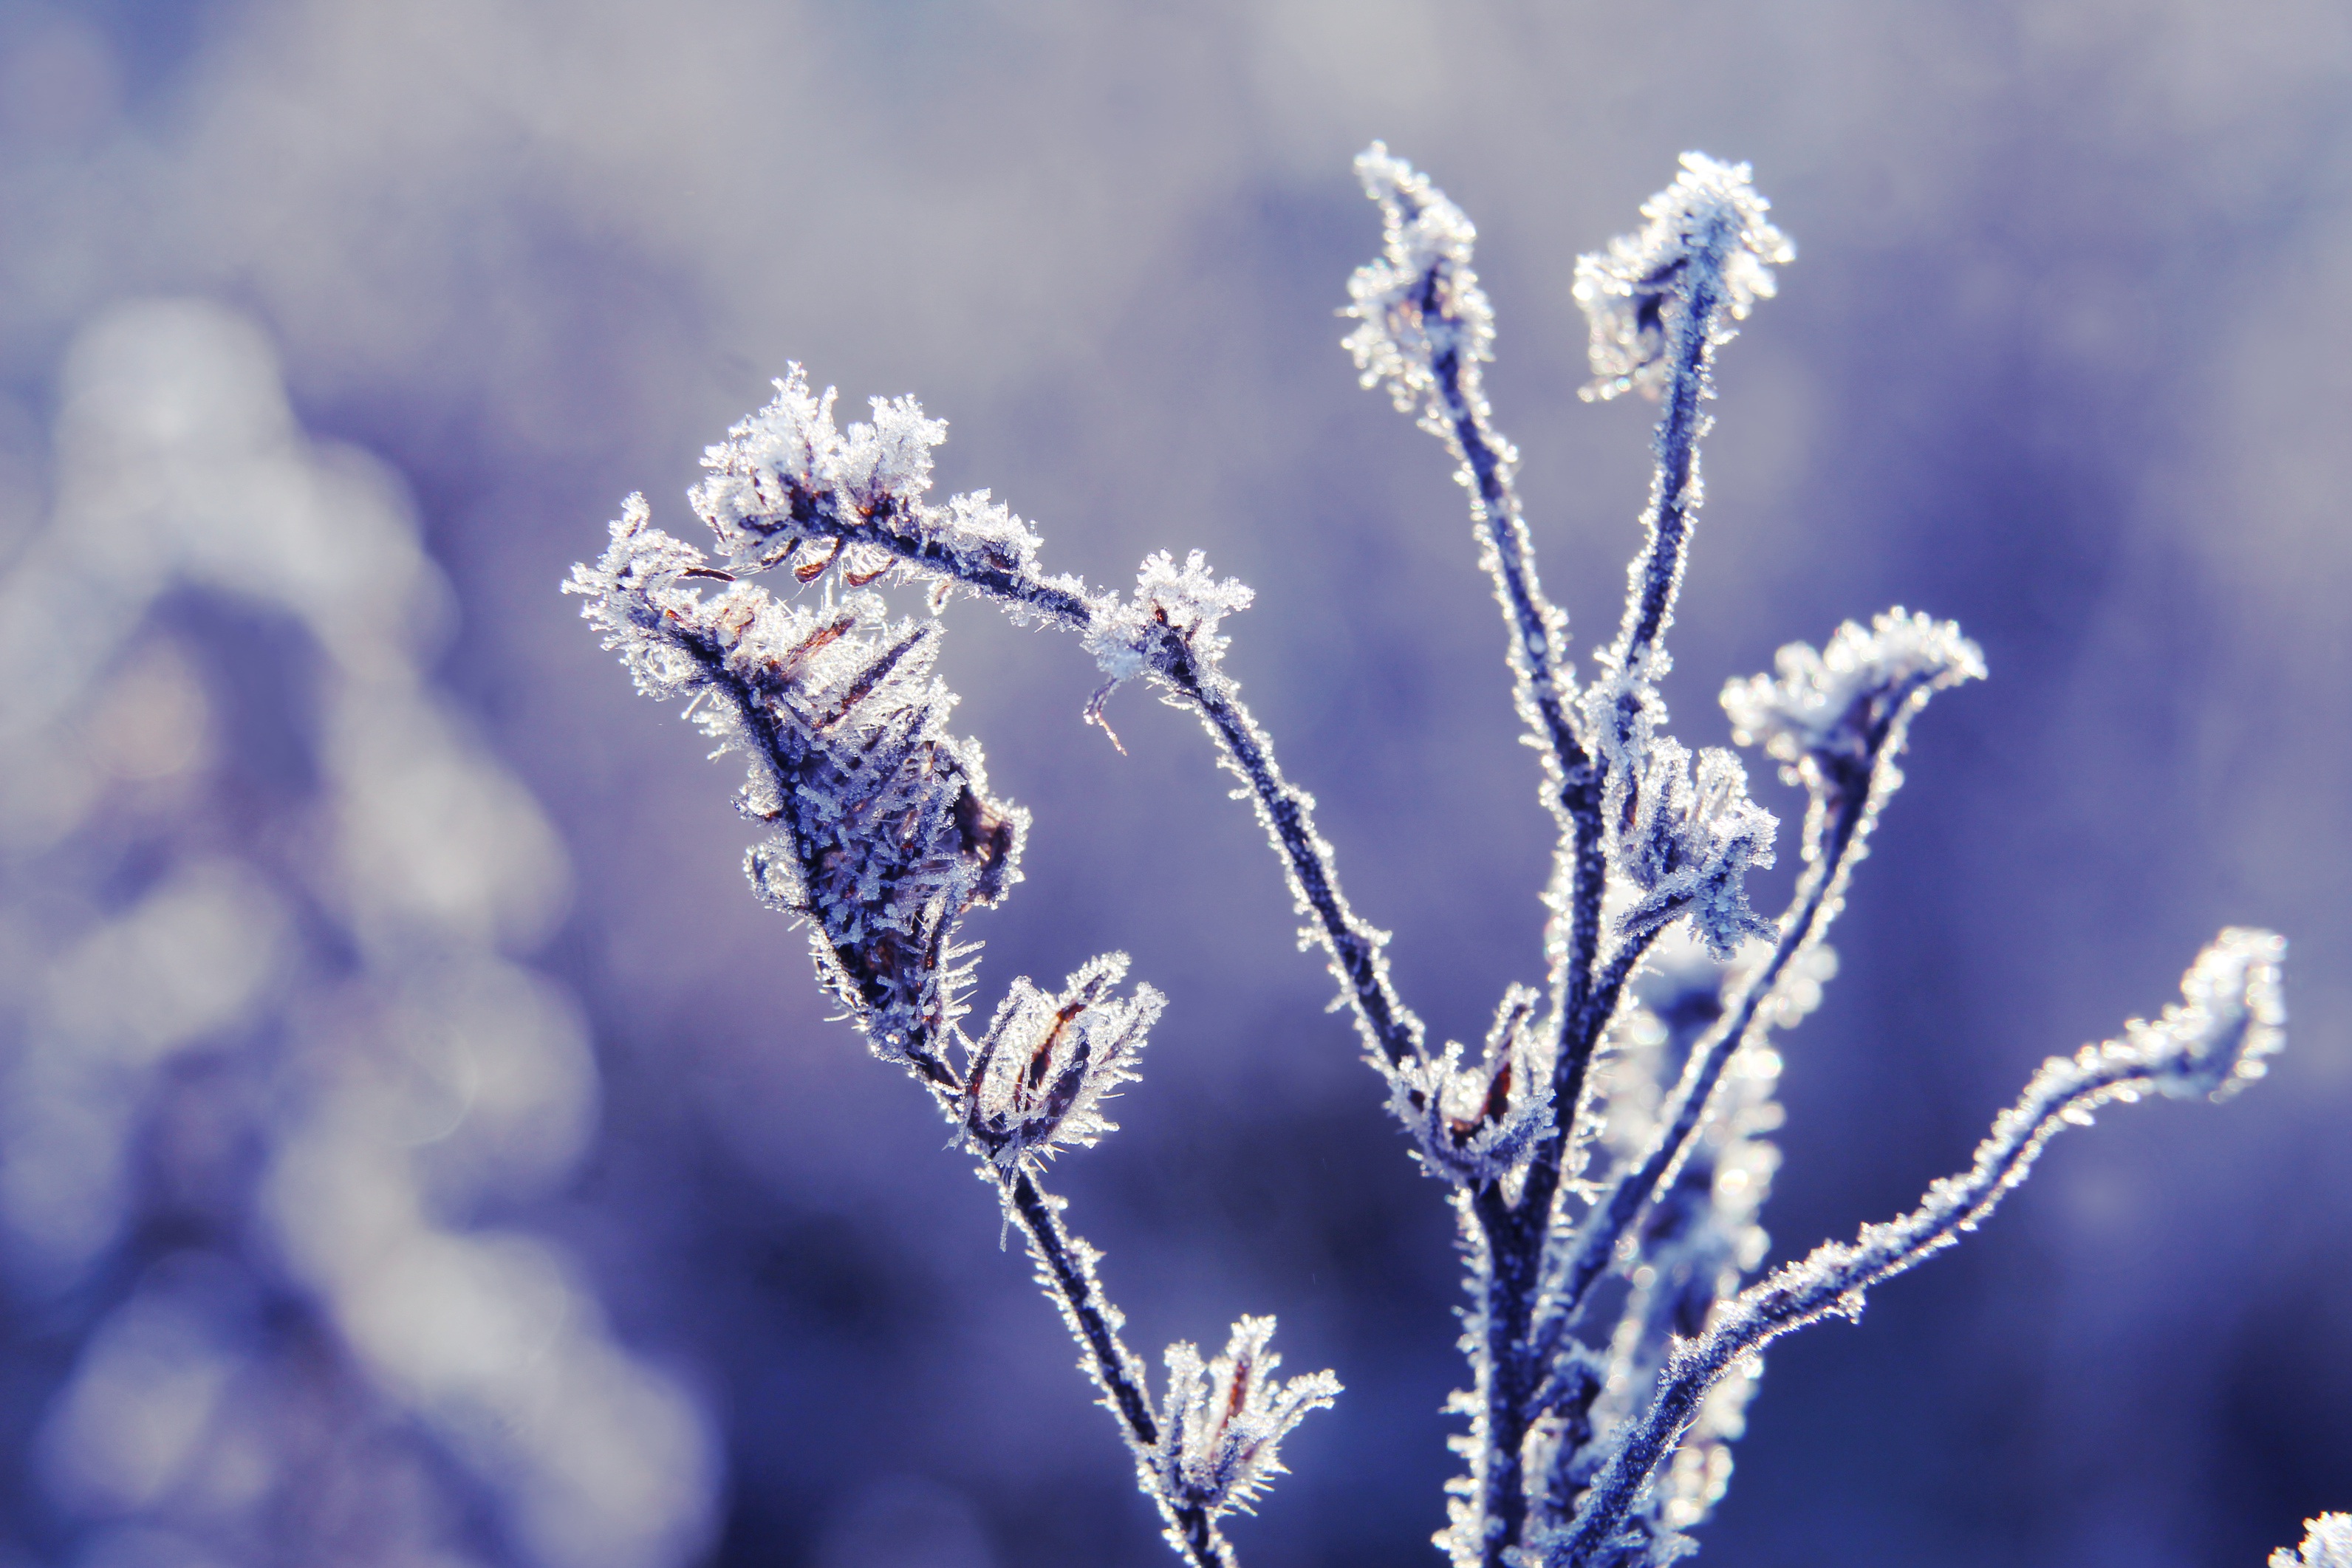
flower, plant, twig, freezing, natural landscape, snow, electric blue, flowering plant, macro photography, subshrub, winter, sky, frost, Pedicel, plant stem, still life photography, grass, wildflower, buddleia